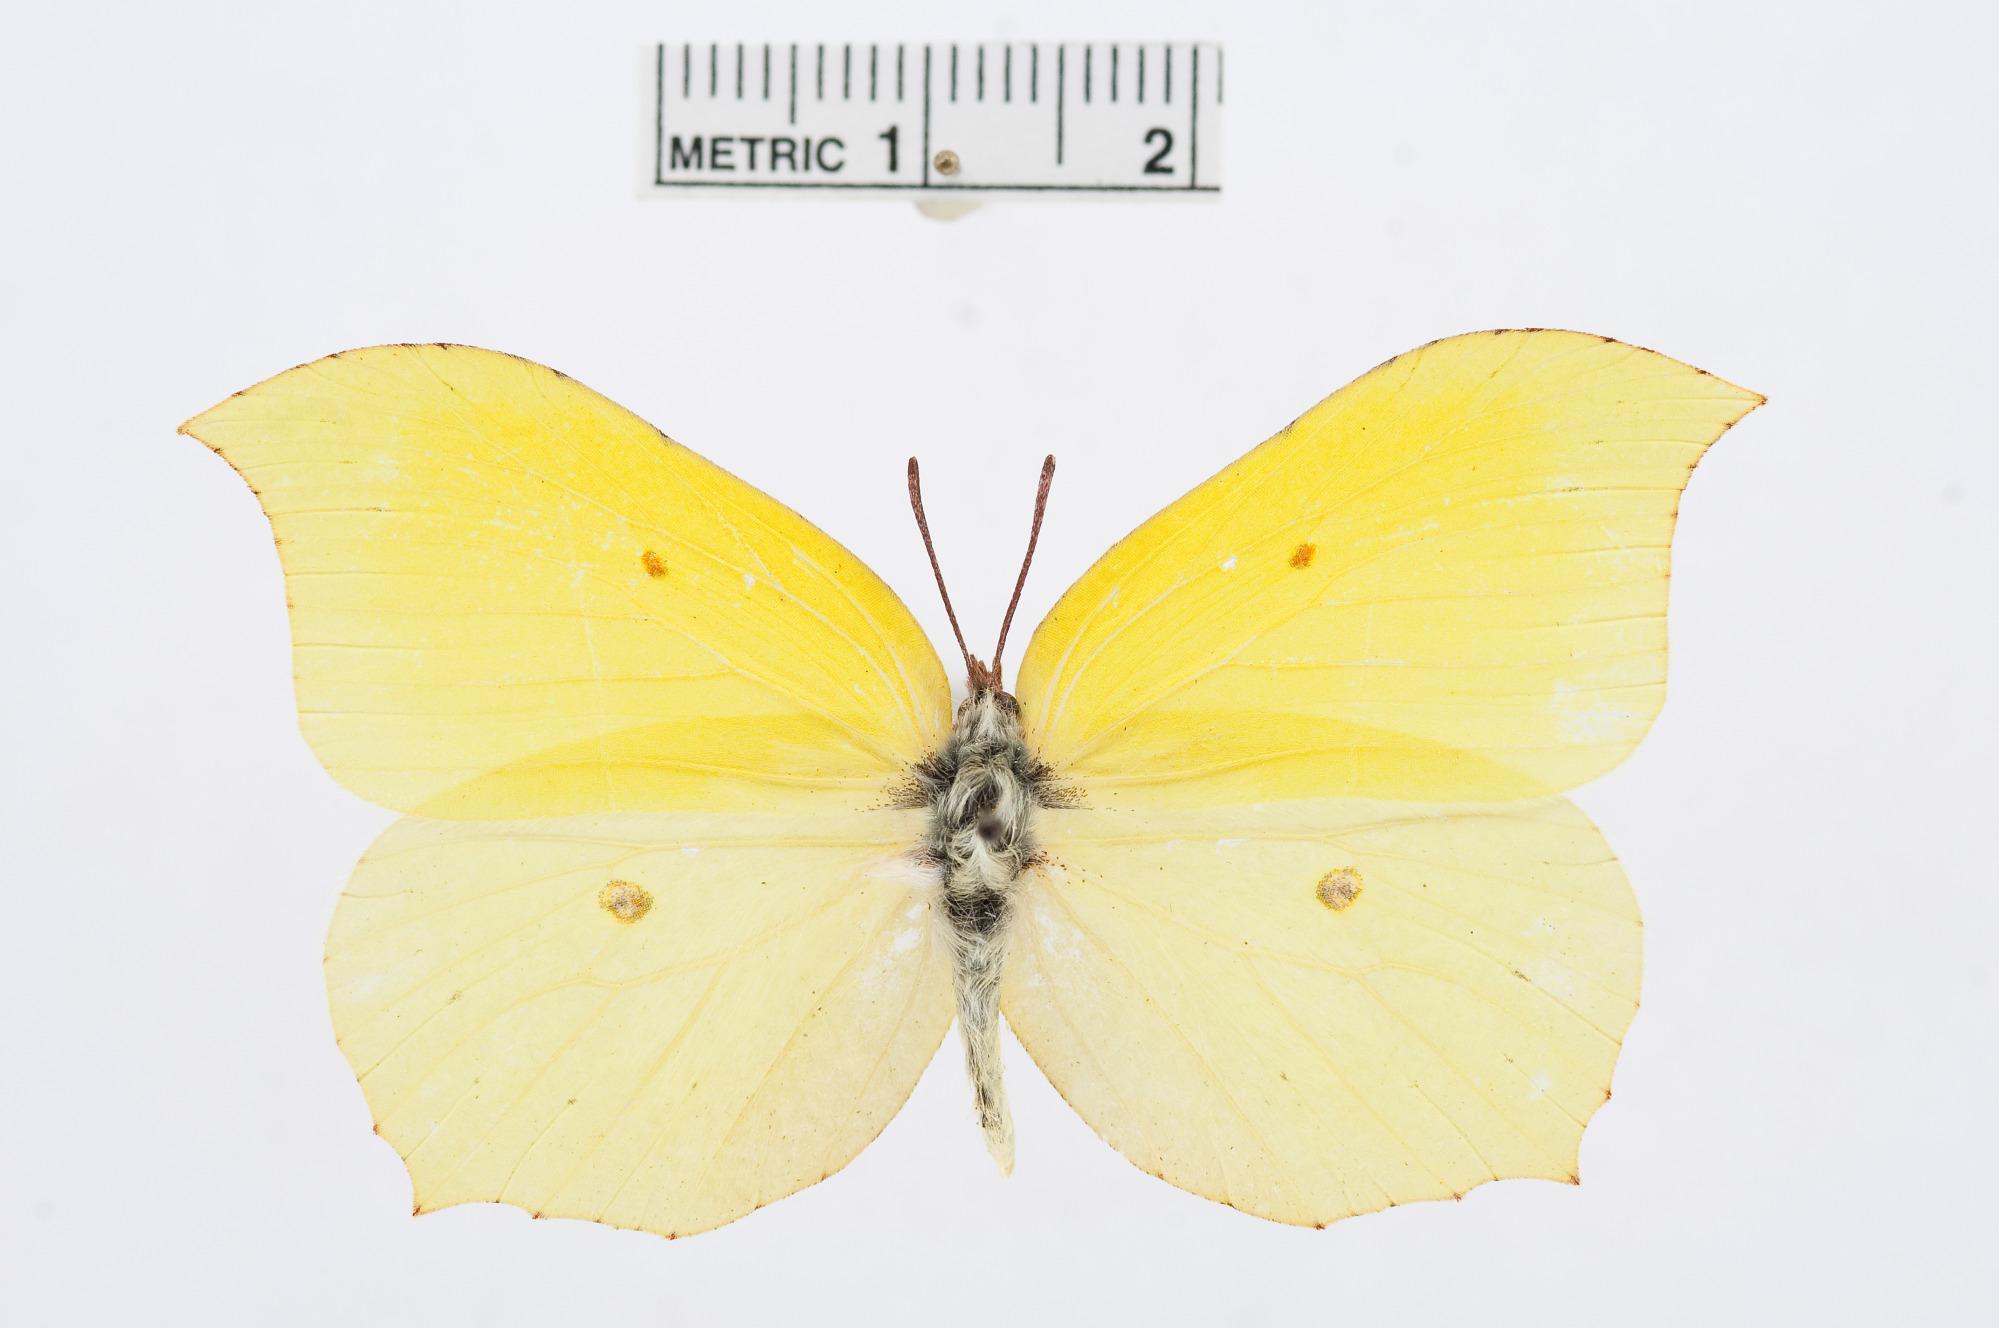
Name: Gonepteryx aspasia
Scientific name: Gonepteryx aspasia
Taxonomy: Animalia, Arthropoda, Hexapoda, Insecta, Lepidoptera, Pieridae, Coliadinae